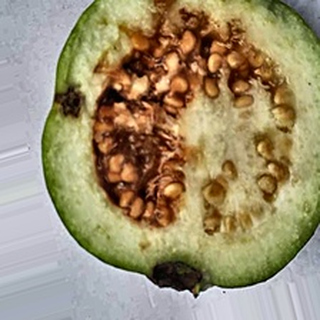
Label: guava_fruit_fly